Mercury Montego

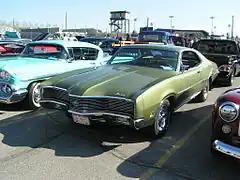
1970 Mercury Montego 2-door hardtop

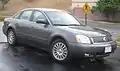
2005 Mercury Montego

For 1970, the Montego underwent a mid-cycle revision, with the Mercury intermediate range dropping the Comet name entirely. The chassis gained an inch of wheelbase (for both sedans and wagons), as the front fascia was styled with a forward-thrusting grille and hood (concealed headlamps on MX Brougham trim). The convertible was dropped from the model range, with the two-door hardtop adopting a sleeker roofline. Following the introduction of exterior wood-panel trim for Montego station wagons in 1969, Mercury added the Montego MX Villager (serving as the wagon equivalent of the MX Brougham). The V8 engine lineup was revised, dropping the 390 and 428 V8s (in favor of a 429 V8; high-performance versions were reserved for Mercury Cyclones) and replacing the 351 V8 with an all-new engine of the same displacement.